Veettukku Vandha Marumagal

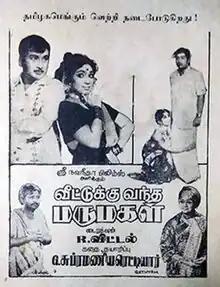
Poster

Veettukku Vandha Marumagal is a 1973 Indian Tamil-language drama film directed by R. Vittal. The film stars A. V. M. Rajan, Ravichandran, Latha and Vennira Aadai Nirmala. It was released on 7 September 1973.